Blake R. Van Leer

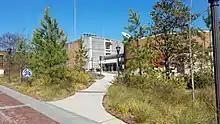
Main entrance to the Van Leer Building on the campus of the Georgia Institute of Technology

Van Leer might be best known for events centered around the 1956 Sugar Bowl. Known for giving frequent commencement speeches at the all-Black Morris Brown College, he stood up to Georgia governor Marvin Griffin's demand to bar Bobby Grier from participating in the 1956 Sugar Bowl game between Georgia Tech and Grier's University of Pittsburgh. Leading up to the game, Griffin sent numerous telegrams to Tech's Board of Regents and the press saying Georgia should not engage in racially integrated events which had Blacks either as participants or in the stands. The governor also called on the "Tech boys" to be punished. Coach Bobby Dodd and students left the whole affair up to Van Leer to battle Griffin and the Board of Regents. Van Leer was summoned by the Regents who commended Griffin for his stand on segregation.